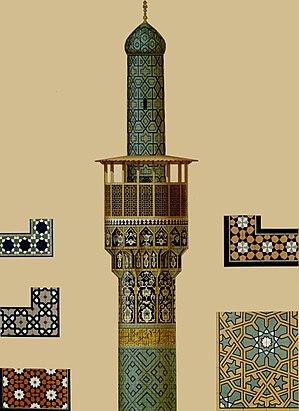
Collège (Medreceh) la Mère (Mader) de Shah Sultan Hussein, Minaret et détails